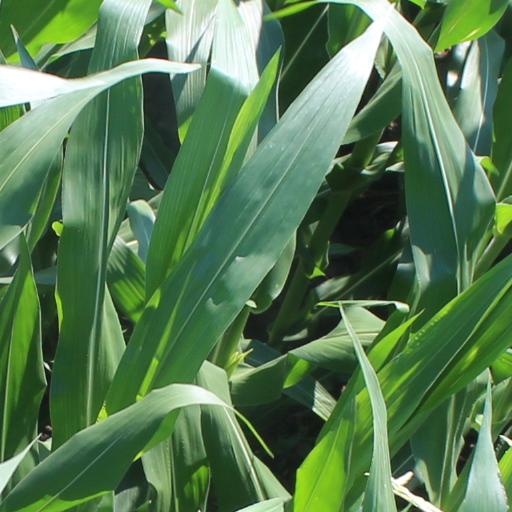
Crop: maize; corn